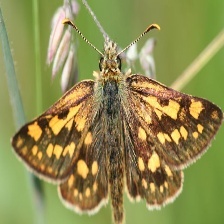
Species: CHECQUERED SKIPPER